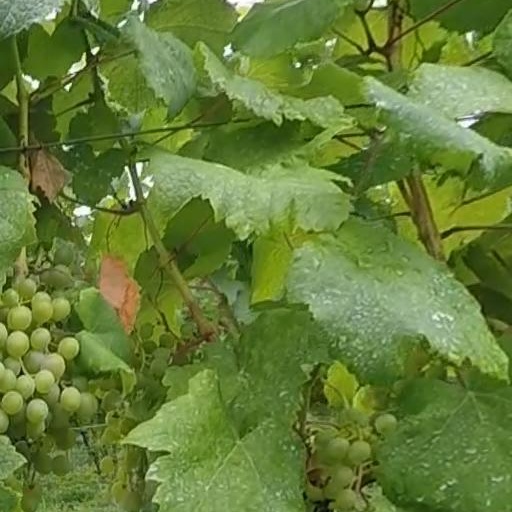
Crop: grape